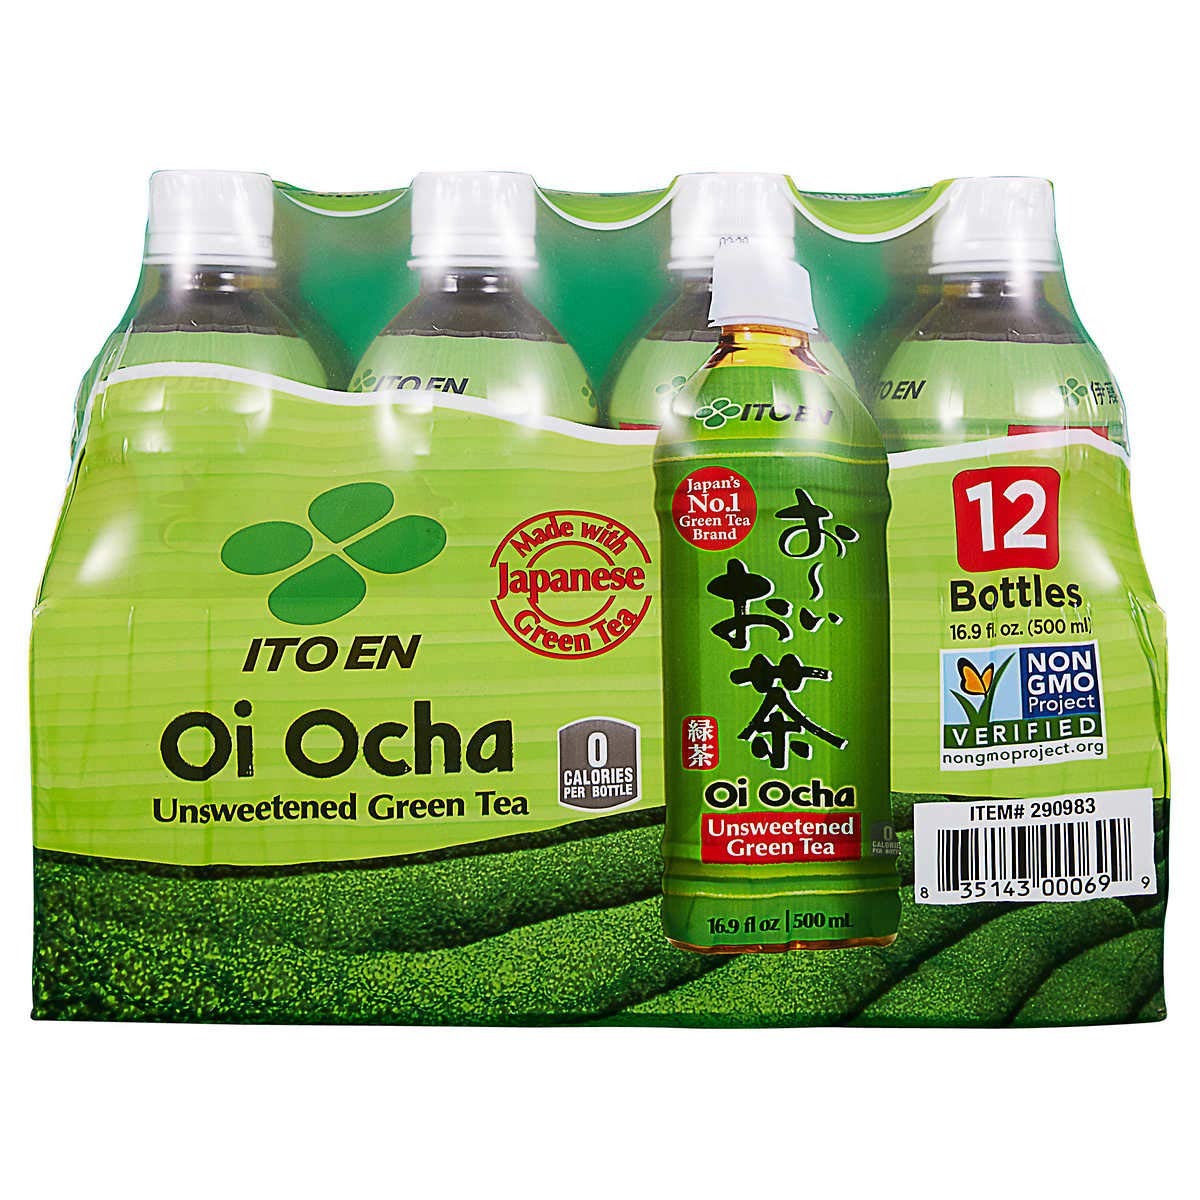
Item Name: Ito En Oi Ocha Unsweetened Green Tea, 16.9 fl oz, 12-count
Value: 202.8
Unit: Fl Oz

Price: 21.99